2014 Indianapolis 500

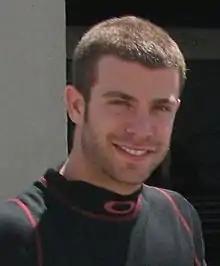
E. J. Viso

Ryan Hunter-Reay became the first driver to break the 225 mph barrier during practice. During "Happy Hour", the final hour of practice for the day, he drove a lap of . A total of 30 drivers completed 2,286 laps without major incident. Ed Carpenter suffered mechanical issues during the day. At 4:48 p.m. Carpenter's car slowed on the track with smoke trailing from the car, bringing out a yellow.